Prohibido salir

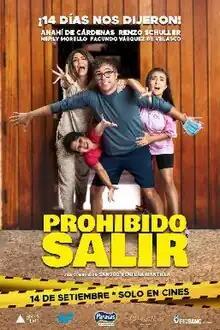
Theatrical release poster

Prohibido salir is a 2023 Peruvian comedy film written, directed and co-produced by Sandro Ventura. Starring Anahí de Cárdenas, Renzo Schuller, Merly Morello and Facundo Vásquez de Velasco. It premiered on September 14, 2023, in Peruvian theaters.